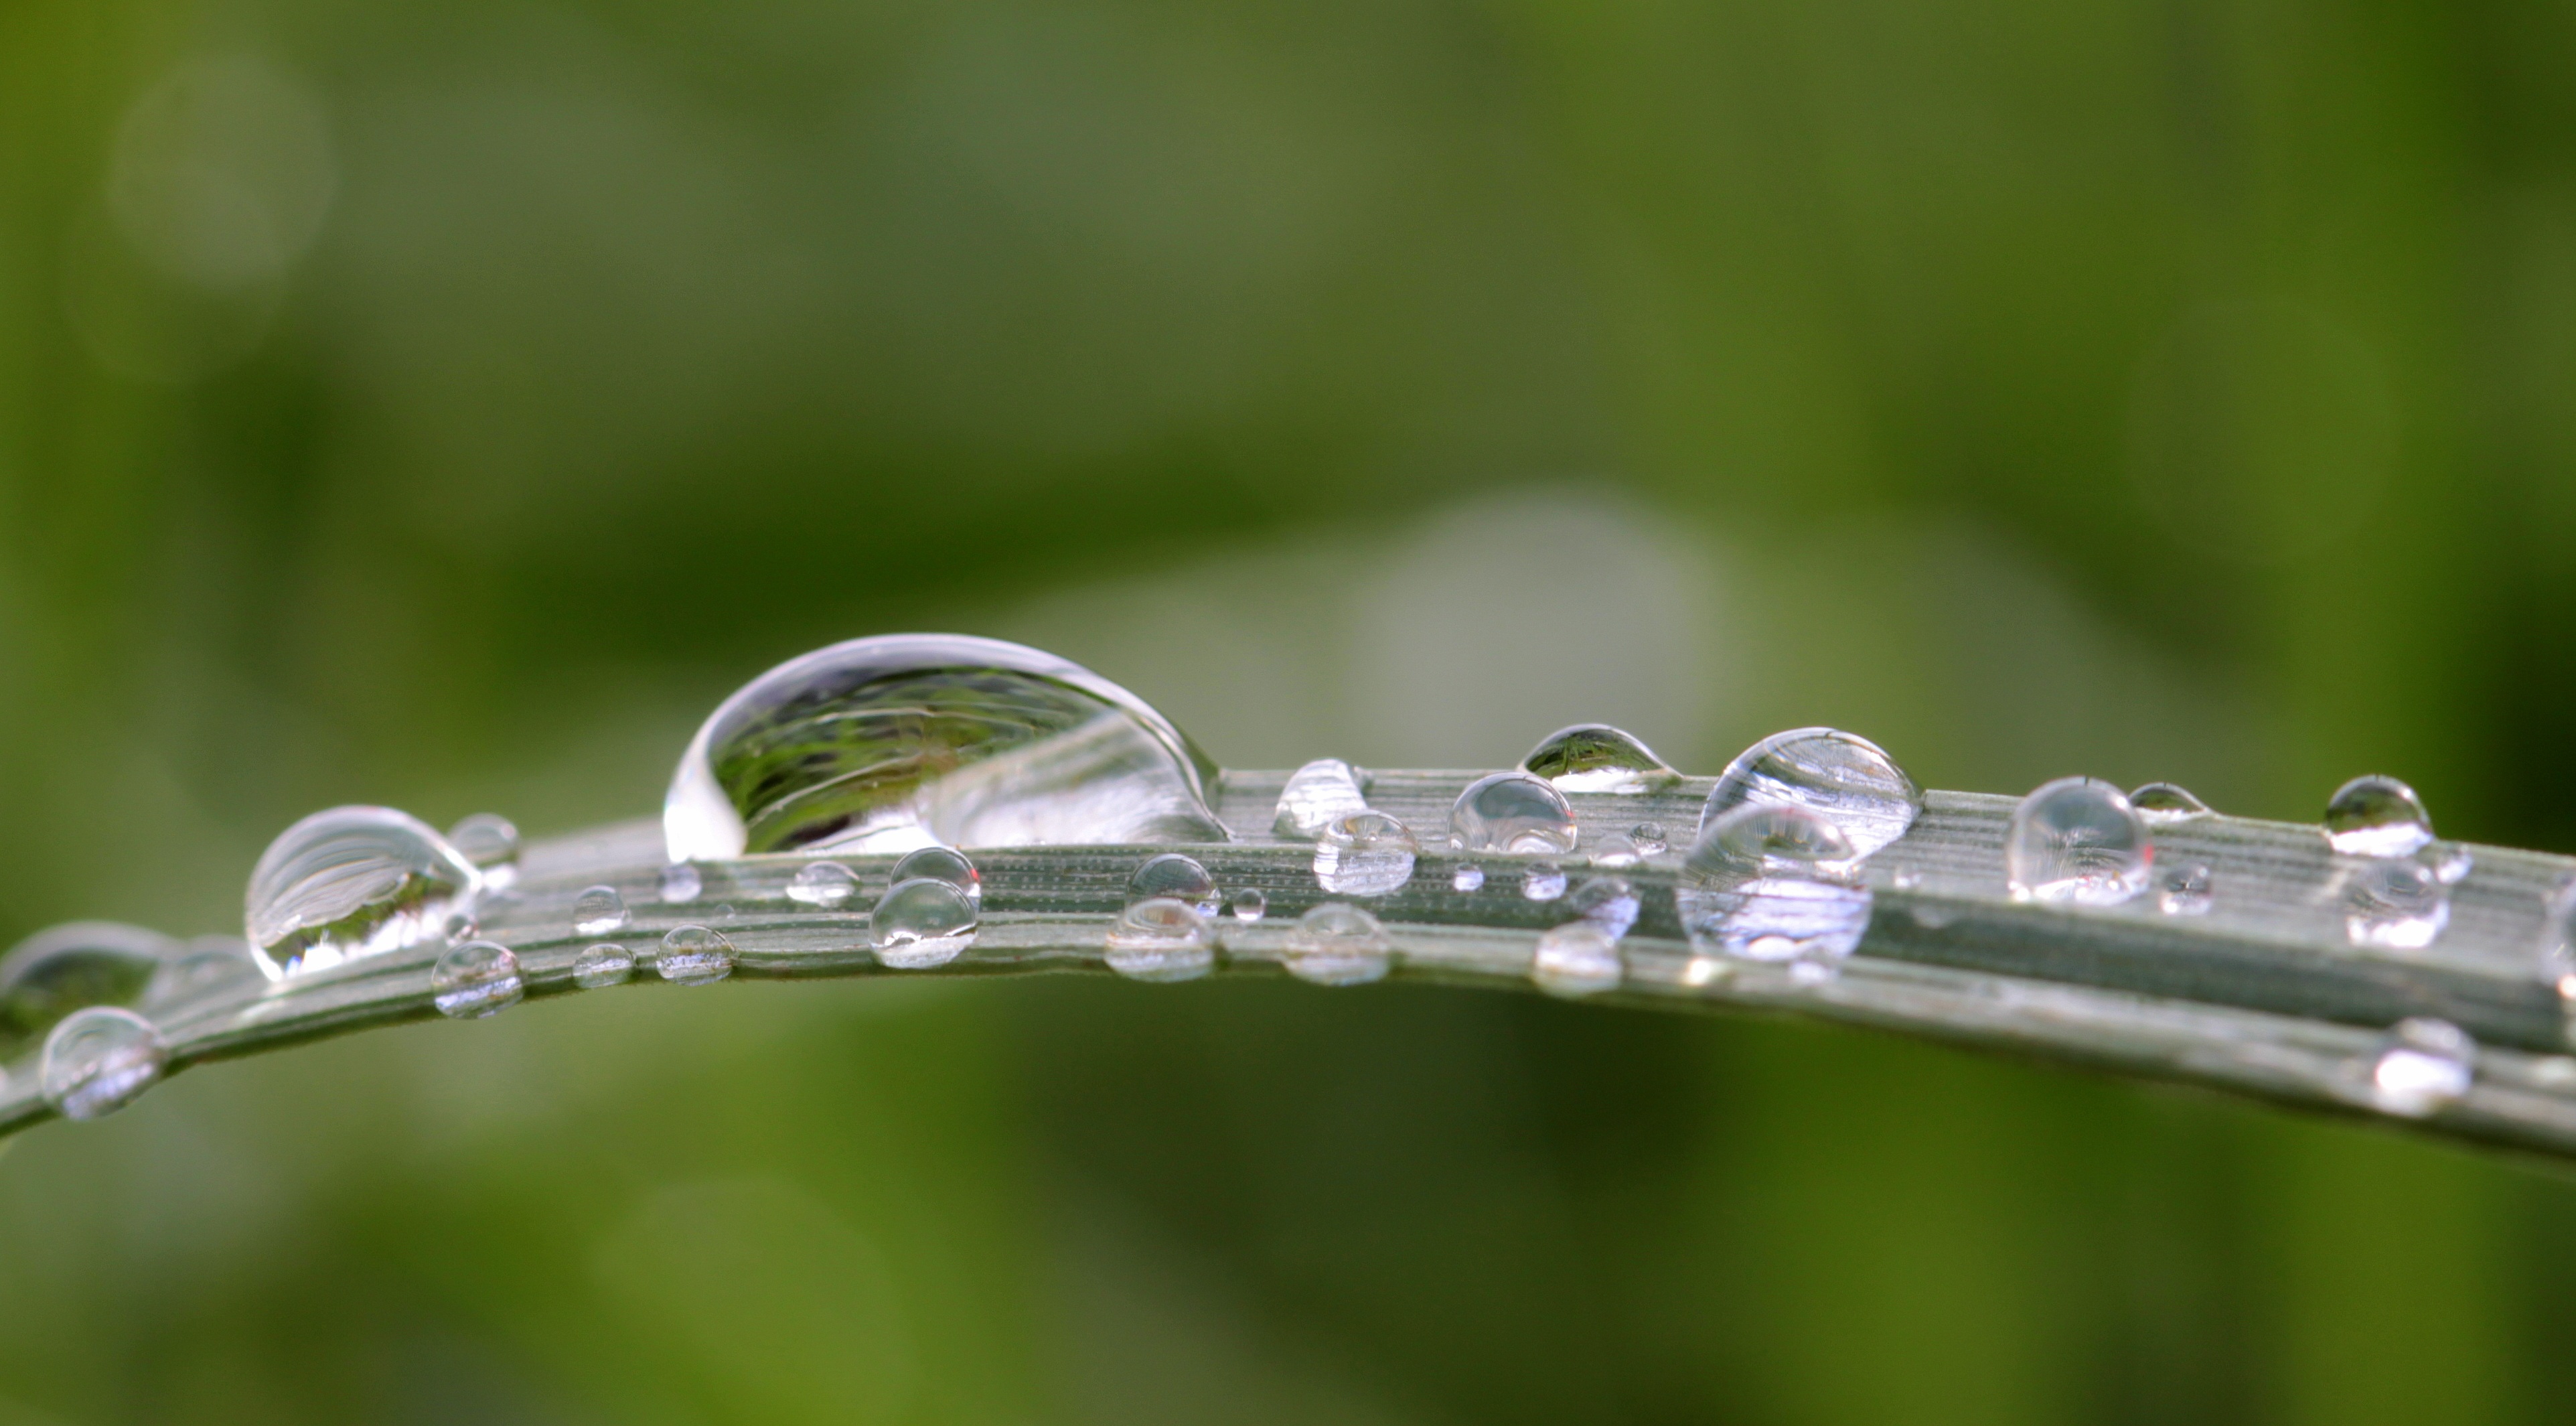
water, nature, grass, branch, drop, dew, leaf, flower, raindrop, wet, reflection, drip, twig, close up, blade of grass, dewdrop, drop of water, moisture, macro photography, plant stem